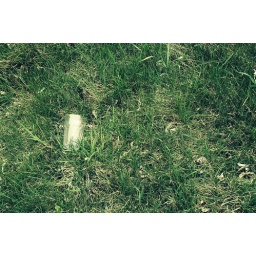
cup in grass